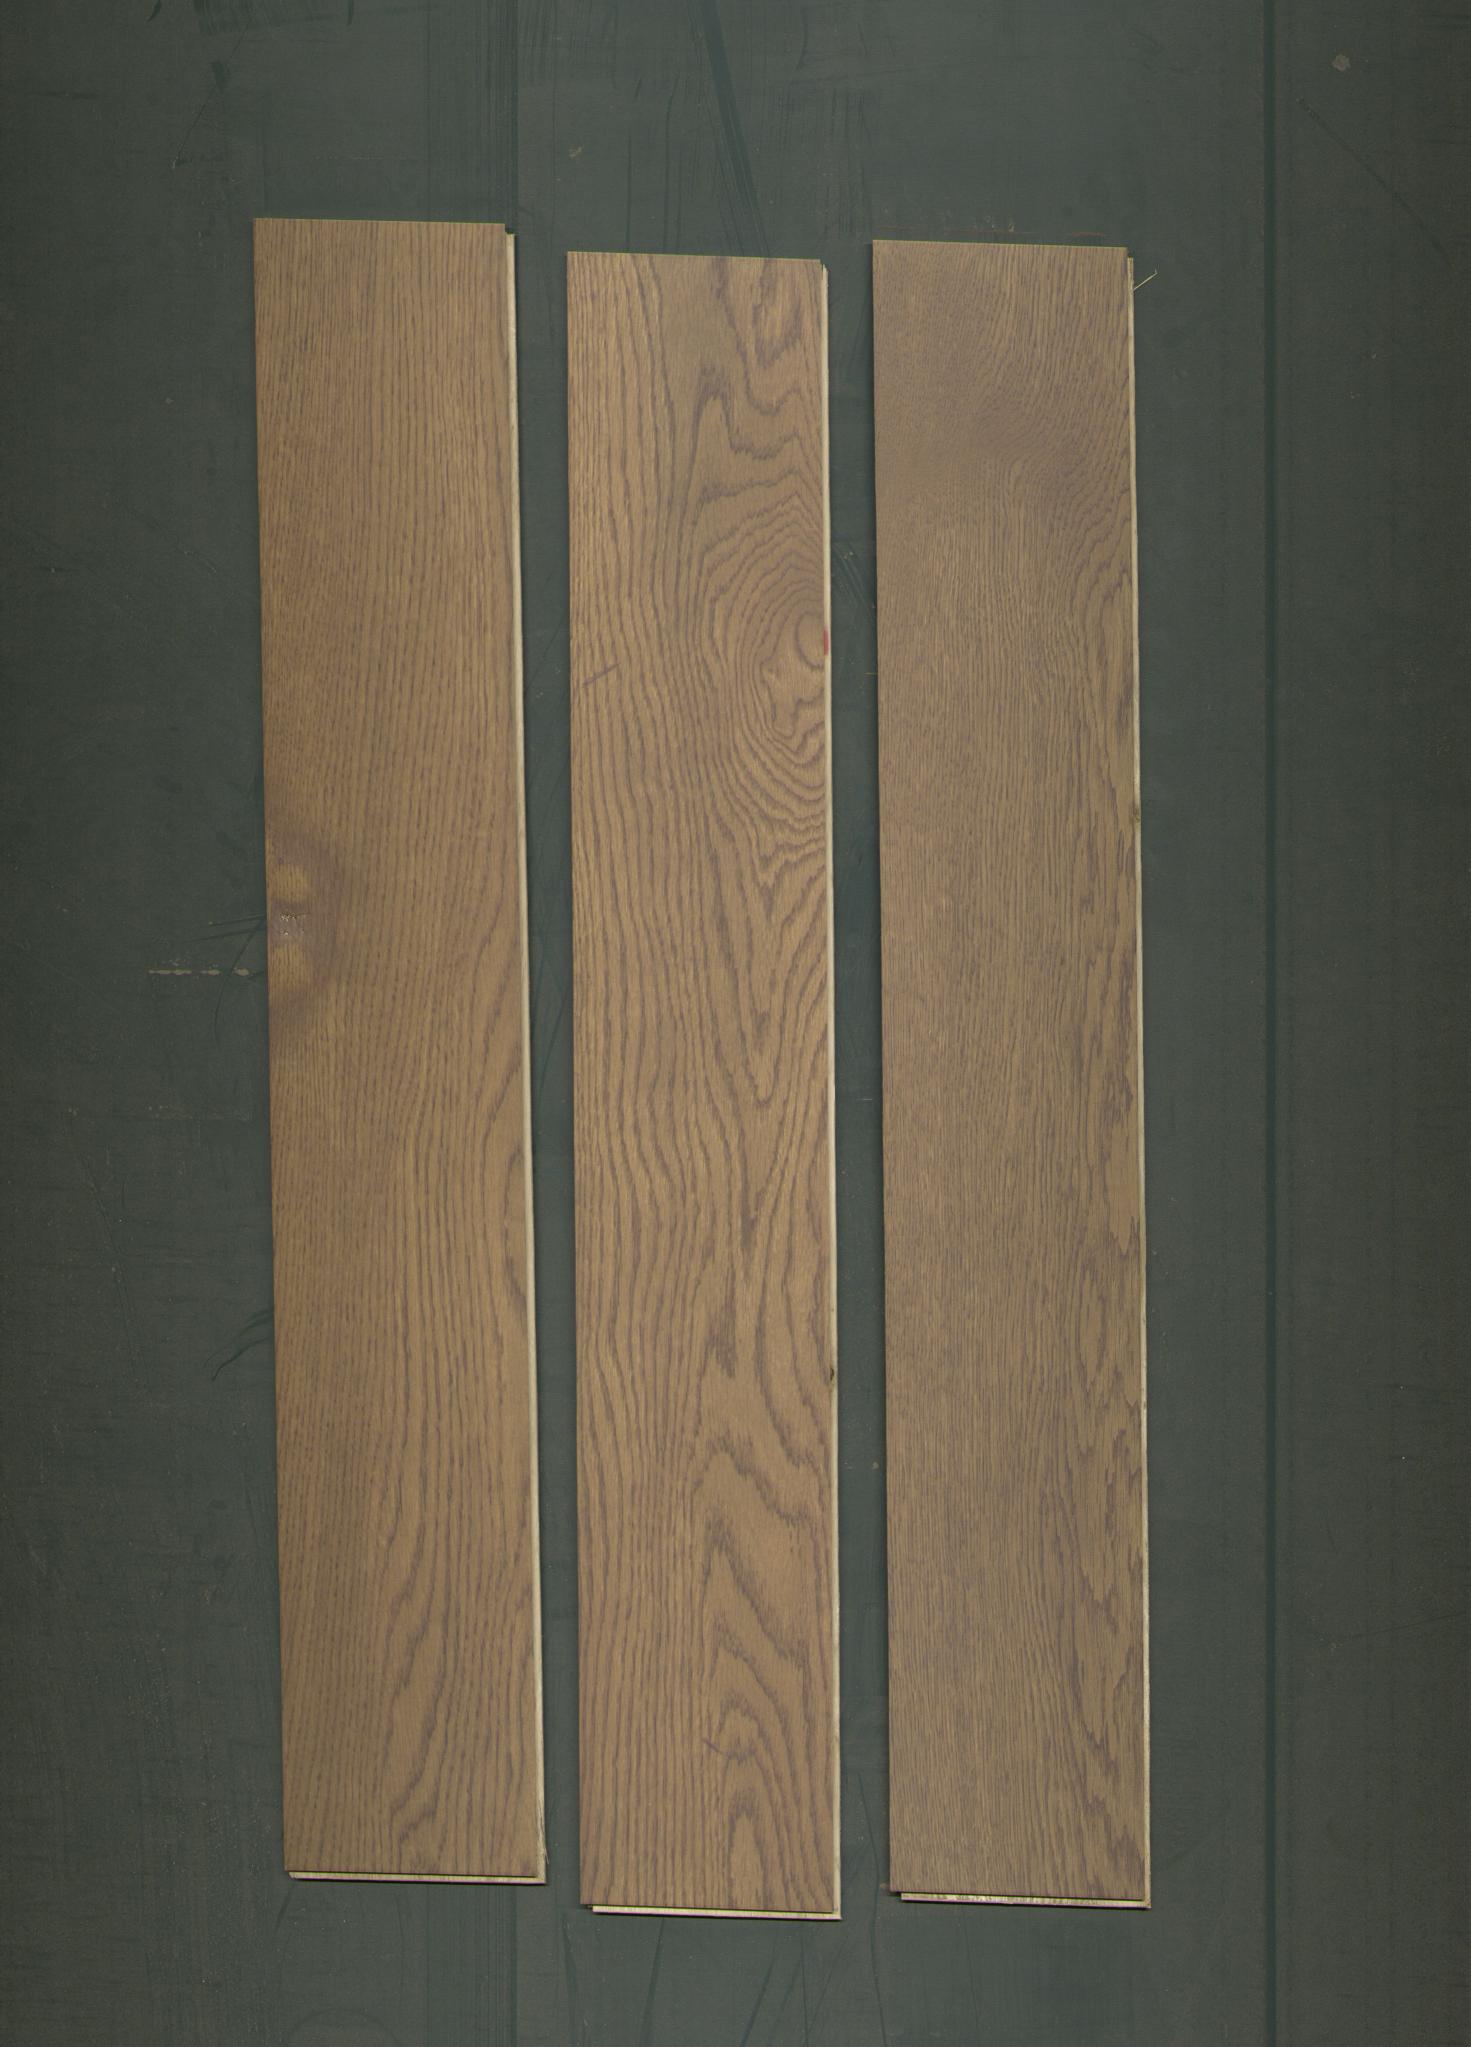
Label: mixers